Emily Menges

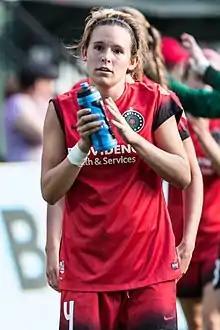
Menges with the Thorns in 2016

Portland Thorns FC selected Menges with the 25th overall pick in the third round of the 2014 NWSL College Draft. She made her first appearance with the Thorns on April 12, 2014, helping the team record a shutout in a 1–0 road win against the Houston Dash.